Israeli–Palestinian peace process

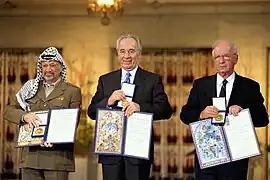
(right to left) Yitzhak Rabin, Shimon Peres and Yasser Arafat receiving the Nobel Peace Prize following the Oslo Accords

In July 2002, the "quartet" of the United States, the European Union, the United Nations, and Russia, outlined the principles of a "road map" for peace, including an independent Palestinian state. The road map was released in April 2003 after the appointment of Mahmoud Abbas (AKA Abu Mazen) as the first-ever Palestinian Authority Prime Minister. Both the US and Israel called for a new Prime Minister position, as both refused to work with Arafat anymore.